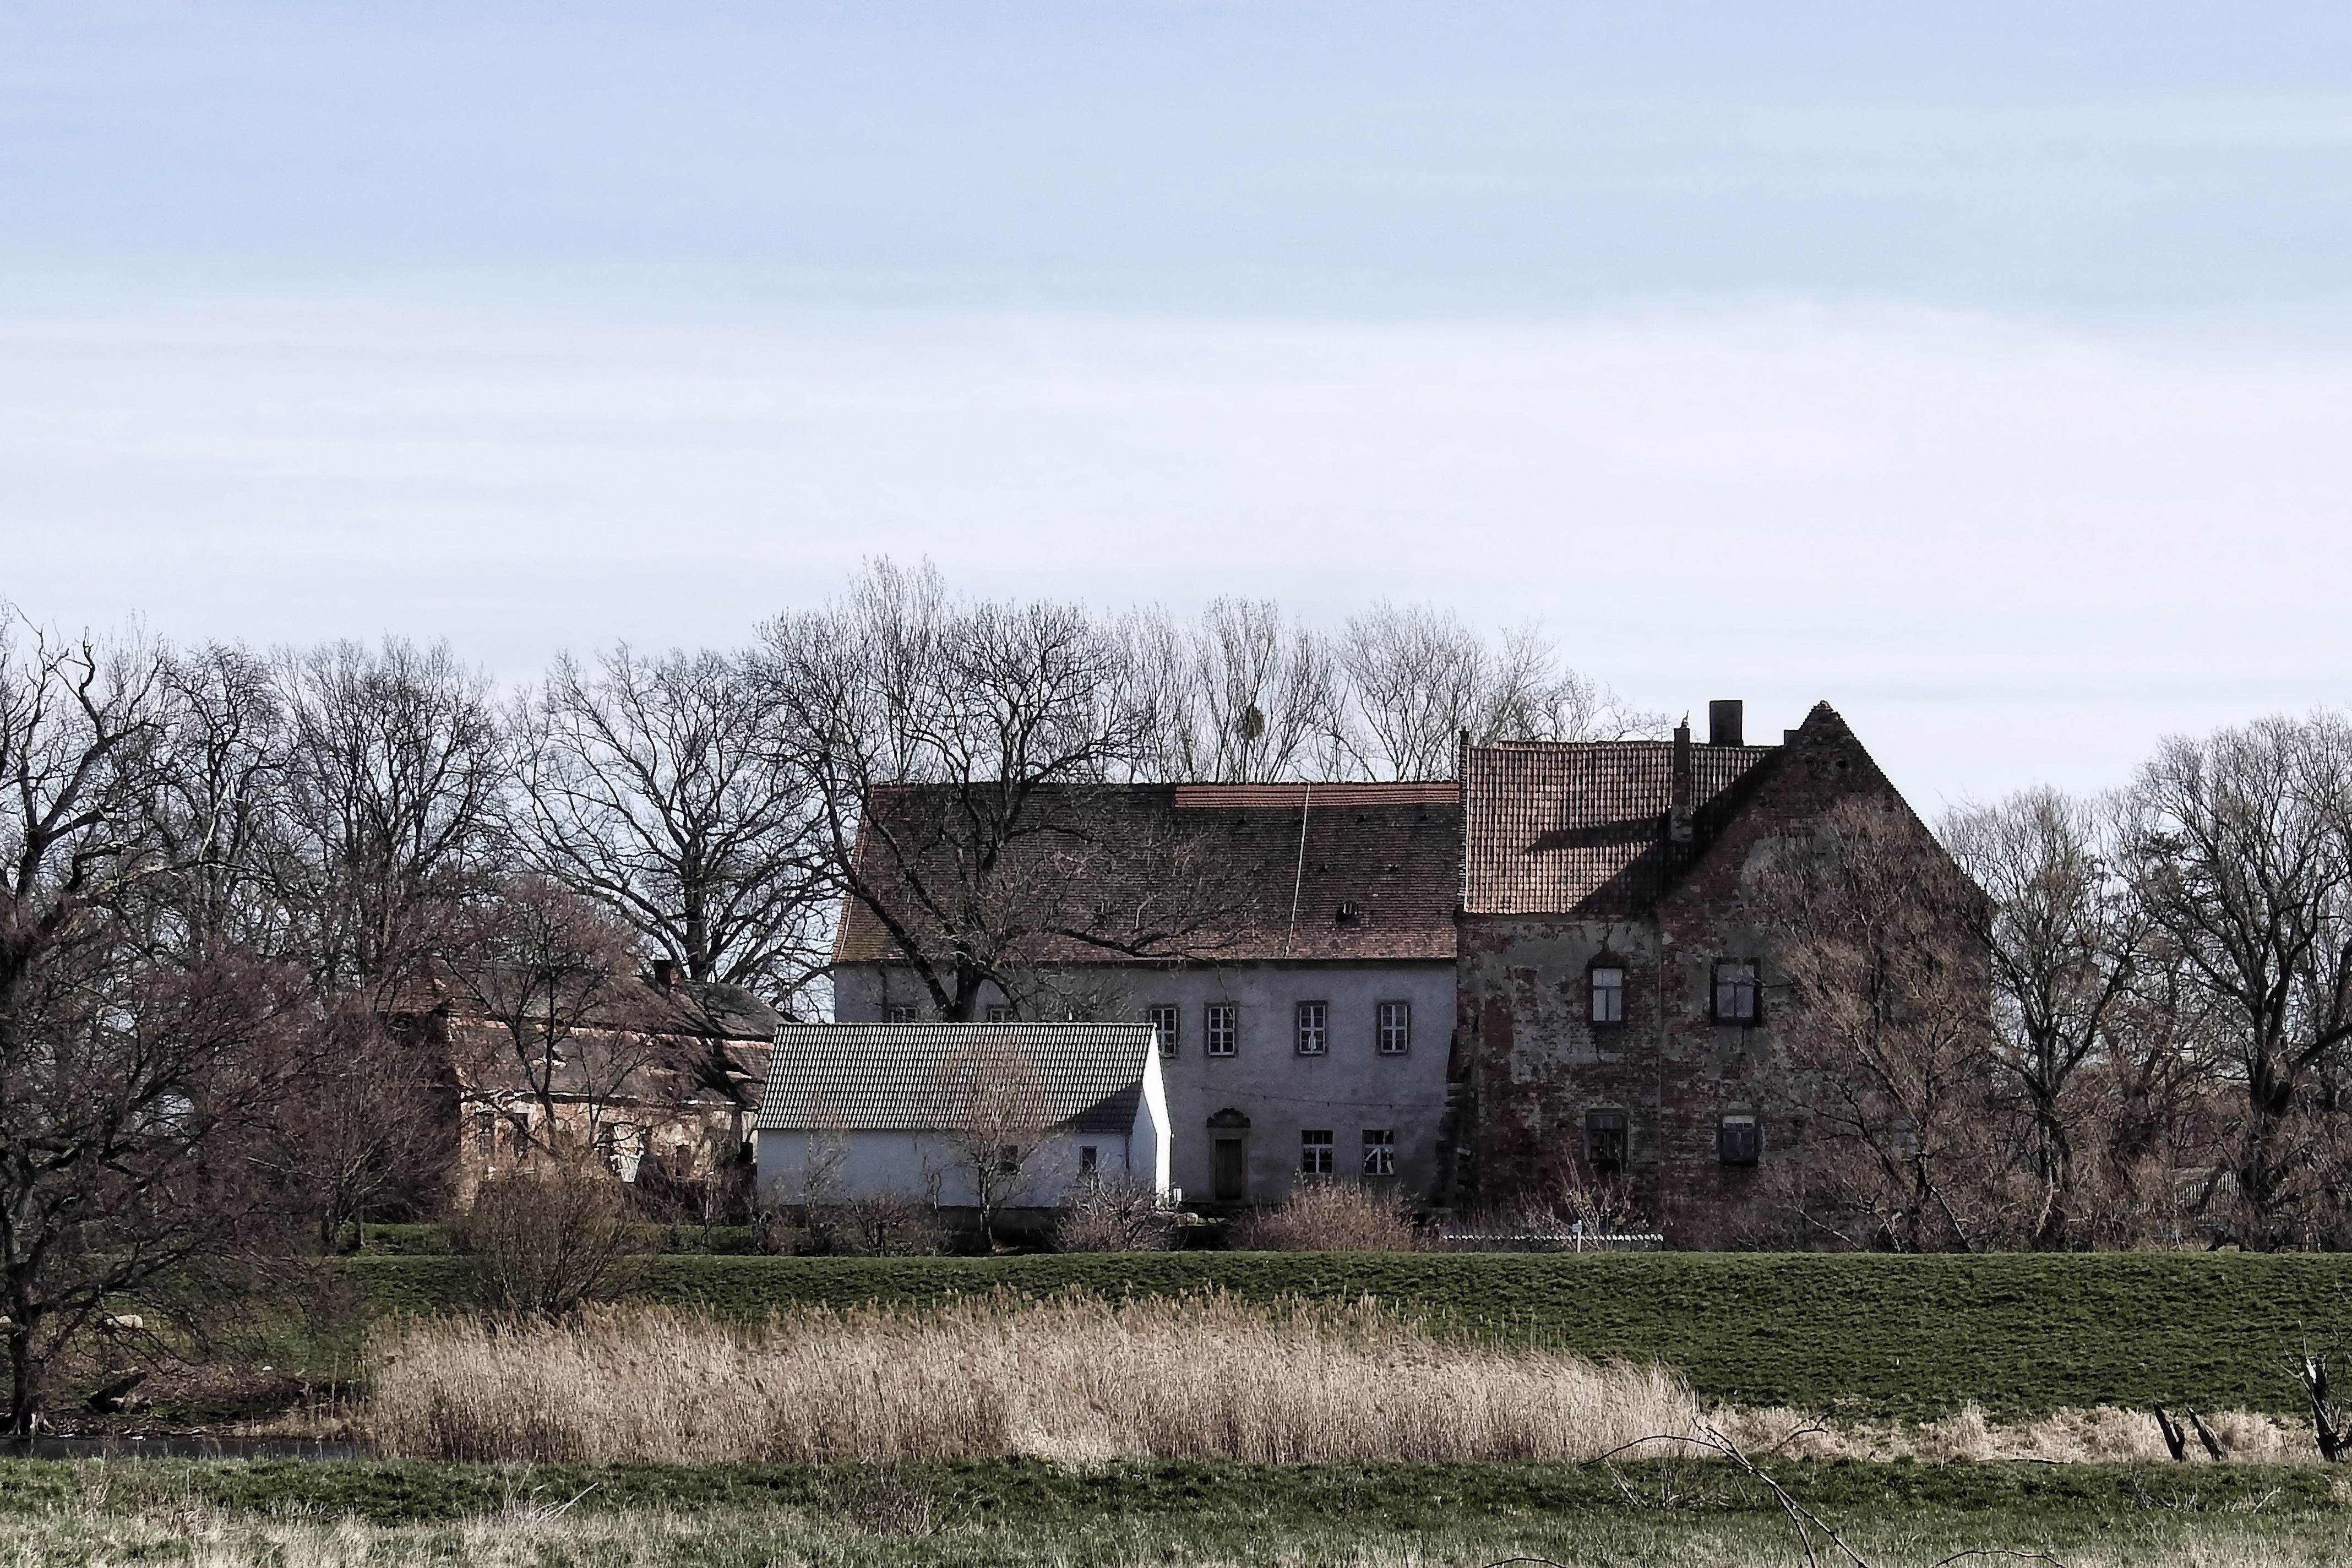
tree, farm, house, building, chateau, village, castle, ruins, monastery, germany, estate, rural area, saxony anhalt, kl den burg, kl den